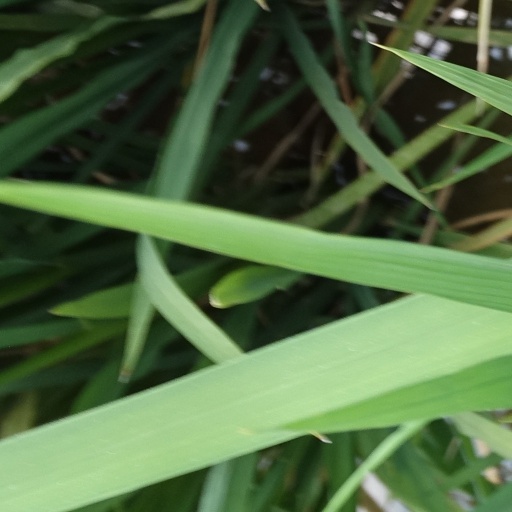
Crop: rice